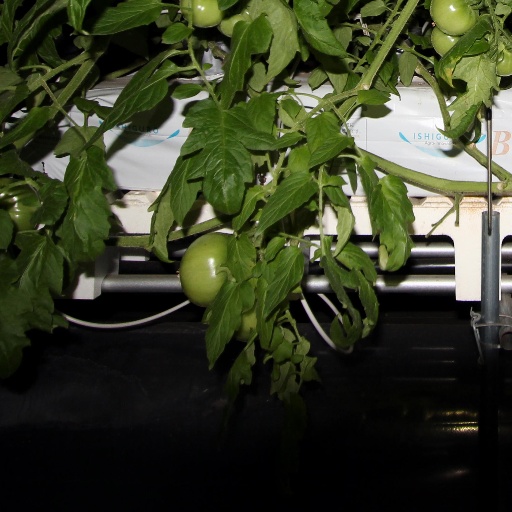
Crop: tomato